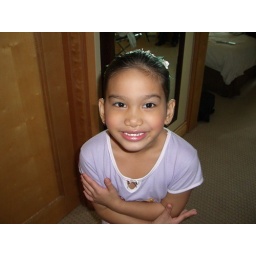
by the bathroom door :P